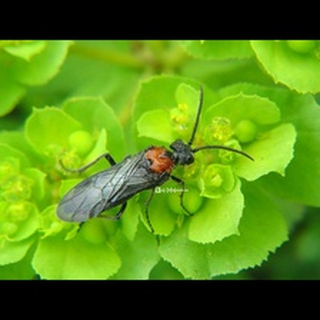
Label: wheat_stem_fly